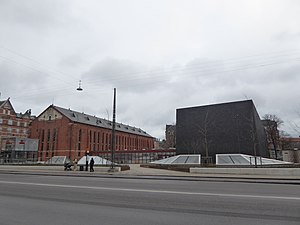
Landsarkivet for Sjælland, Lolland-Falster og Bornholm
De tidligere arkivbygninger i 2020.
Landsarkivet for Sjælland, Lolland-Falster og Bornholm lå på Nuuks Plads på Nørrebro i København og var en del af Statens Arkiver.